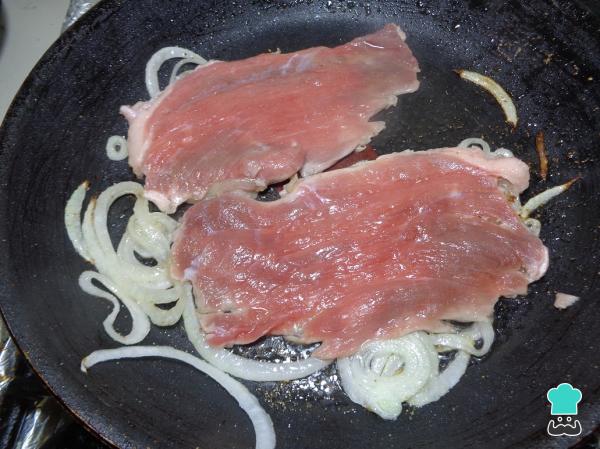
Por otro lado tomamos la cebolla restante y la rebanamos en finas rodajas, una vez listas las ponemos a freír junto con el bistec de res, añadimos una pizca de sal y pimienta a la carne, movemos constantemente para integrar todo y la cocción sea uniforme. Una vez listo retiramos todo del fuego y reservamos un momento.